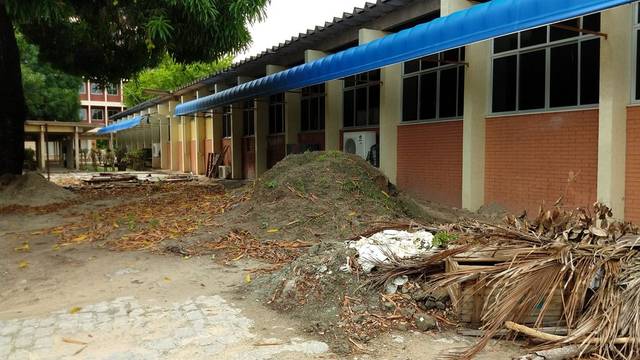
Region: Brazil
Coordinates: -3.746, -38.575